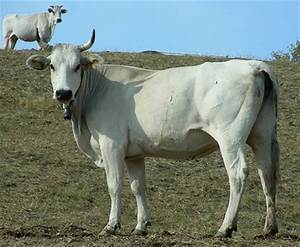
Label: mucca